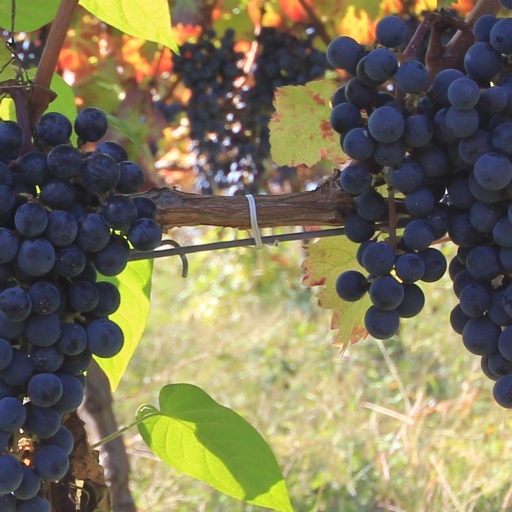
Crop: grape